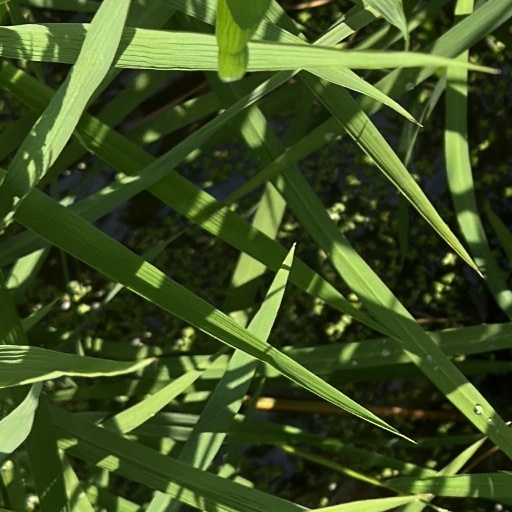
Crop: rice